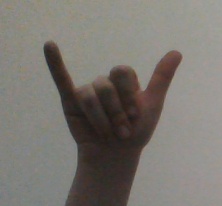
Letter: ya